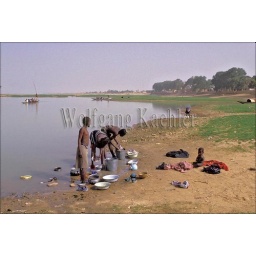
Mali, mopti, bani river, local girls washing dishes and laundry in river